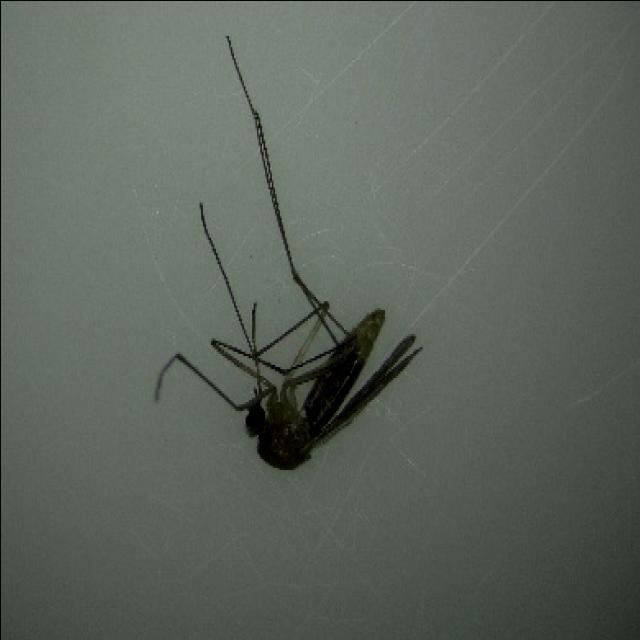
Species: culex_pipiens